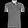
Label: T - shirt / top